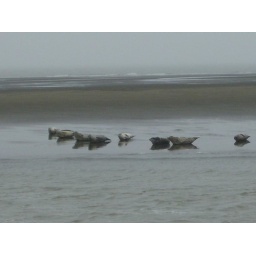
Group o' seals after a meal lounging around on a sand bar during low tide